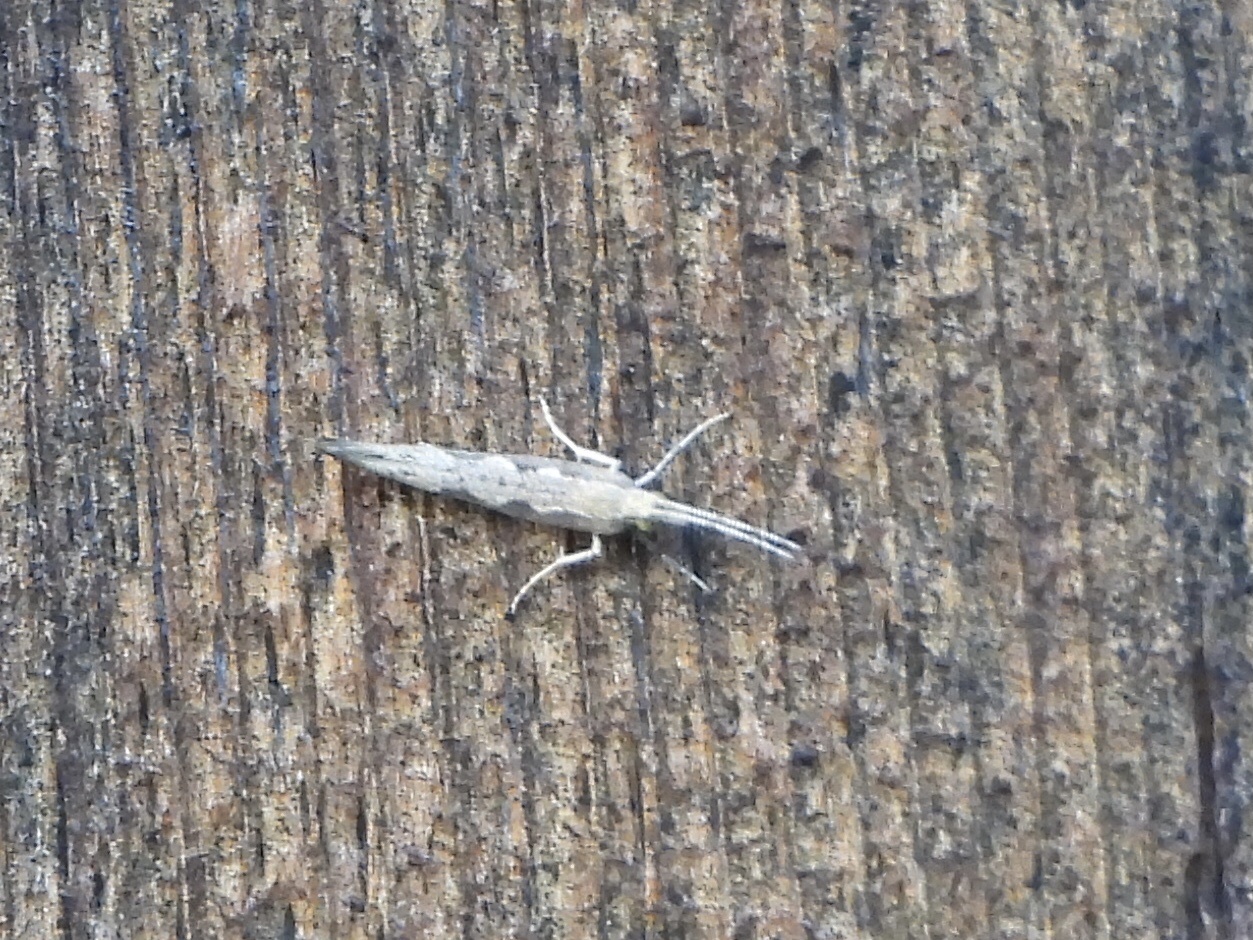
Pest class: diamondback_moth